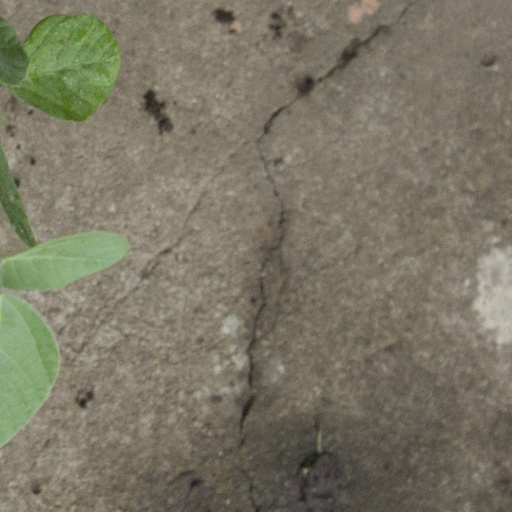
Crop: soybean